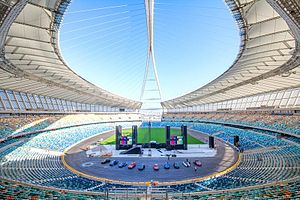
Moses Mabhida Stadium
Moses Mabhida Stadium er et fodboldstadion i den sydafrikanske by Durban. Stadionet er opkaldt efter politikeren Moses Mabhida, tidligere generalsekretær i Det sydafrikanske kommunistparti.